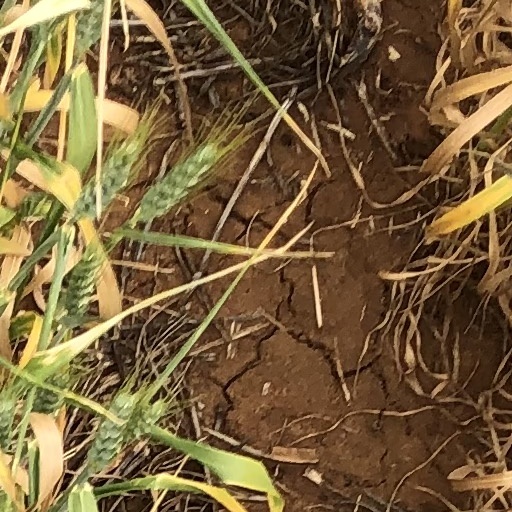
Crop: wheat